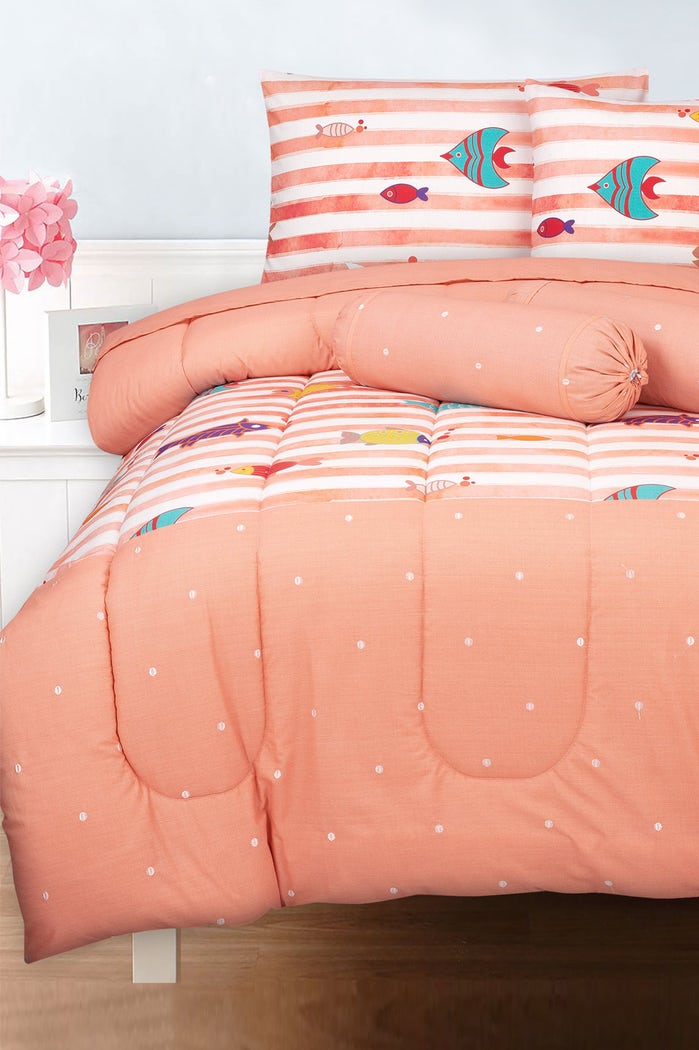
pink coral multi stripe bedding